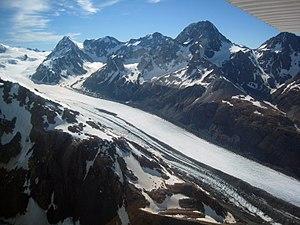
Le glacier Tasman est le plus grand glacier de Nouvelle-Zélande avec 27 kilomètres de longueur.